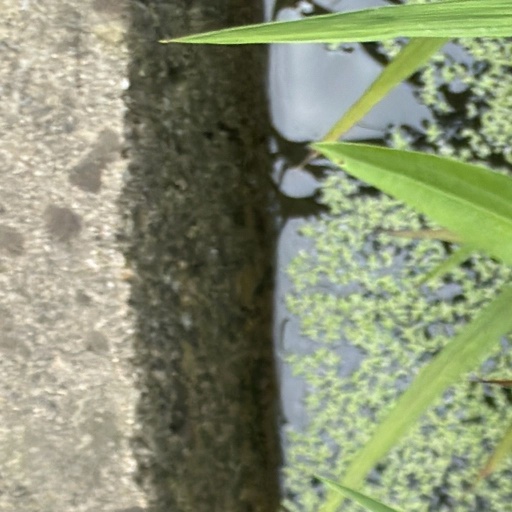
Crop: rice